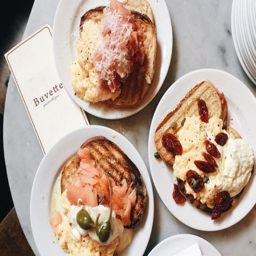
because brunch is the most important meal of the day